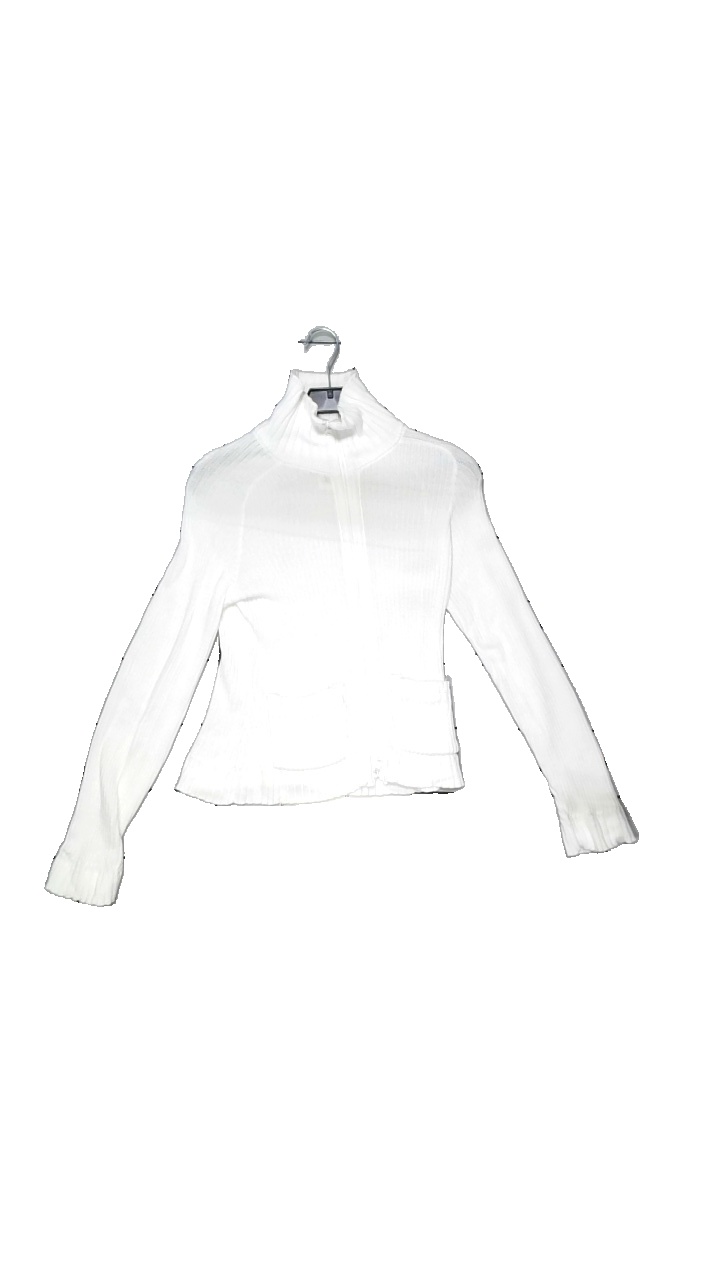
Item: Sweater (Ladies)
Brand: Anna Holtblad
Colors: White
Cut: Regular, Tight
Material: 100% cotton
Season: Winter
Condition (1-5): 5
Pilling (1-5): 4
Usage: Reuse
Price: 150-250